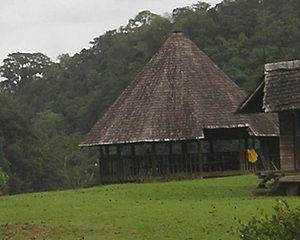
Un carbet est un abri de bois sans mur typique des cultures amérindiennes. On en trouve notamment en Guyane, au Brésil, au Suriname et dans certaines îles antillaises. Il est en général conçu pour facilement y attacher des hamacs.